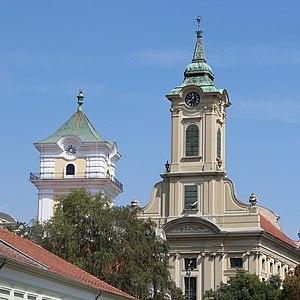
Békéscsaba [ˈbeːkeːʃˌʧɒbɒ] est le chef-lieu du comitat de Békés, au sud-est de la Hongrie.